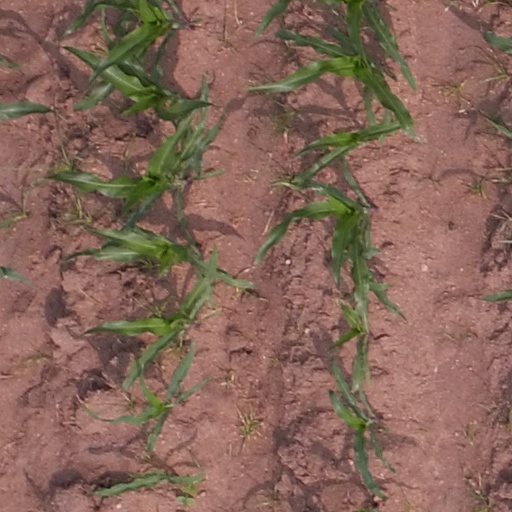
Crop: maize; corn